Ontario Reign (ECHL)

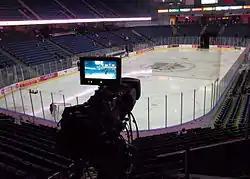
Citizens Business Bank Arena pre-game ice in February 2013

During the 2008–09 regular season, the Reign went 38-29-4-2 and captured the 2008–09 Pacific Division championship. However, their success was short lived as they lost in round one of the playoffs to the Stockton Thunder. Head Coach Karl Taylor finished second in the John Brophy Award balloting for ECHL Coach of the Year, losing to Trenton Titans' head coach Rick Kowalsky. The Reign had a total attendance of 210,801 at 36 home games, an average of 5,856 per game, making it second-highest in the league. Kyle Kraemer lead the franchise in goals scored for the Reign.